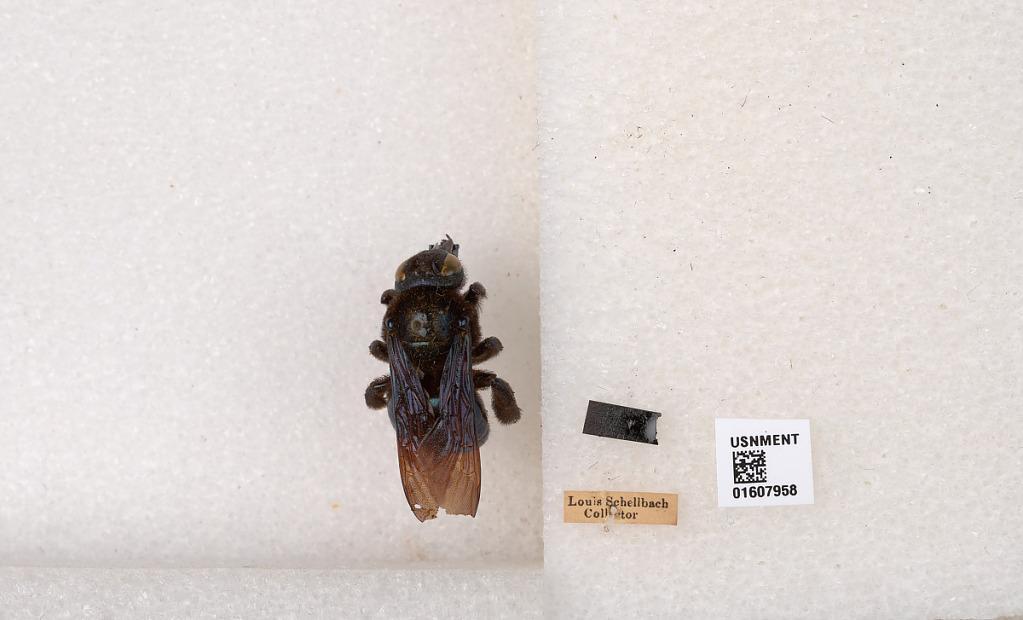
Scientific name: Xylocopa (Xylocopoides) californica arizonensis Cresson
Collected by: L. Schellbach